Jay Park

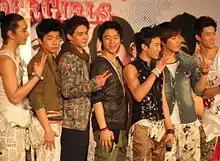
2PM during a press conference for "Wonder Girls The First Wonder Live In Bangkok" in February 2009

Park first appeared through Mnet's "Hot Blood Men", a documentary-style reality program that showed the future members of One Day, split as idol groups 2AM and 2PM, in training. Park, finishing at the top spot with the most fan votes, became the leader of 2PM. On September 4, 2008, 2PM debuted with the song "10 Out of 10" (Korean: ; Revised Romanization: "Ship Jeom Manjeome Ship Jeom") on the music program "M Countdown" after the release of their first mini-album, "Hottest Time of the Day", a few days prior.